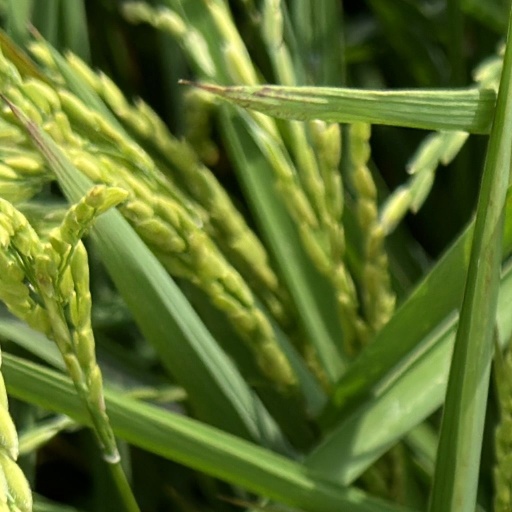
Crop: rice